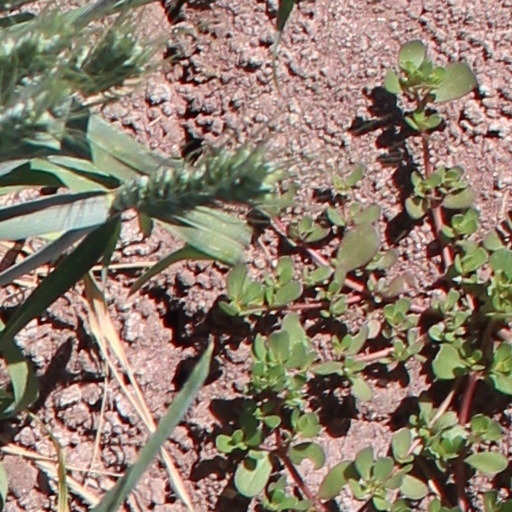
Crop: wheat